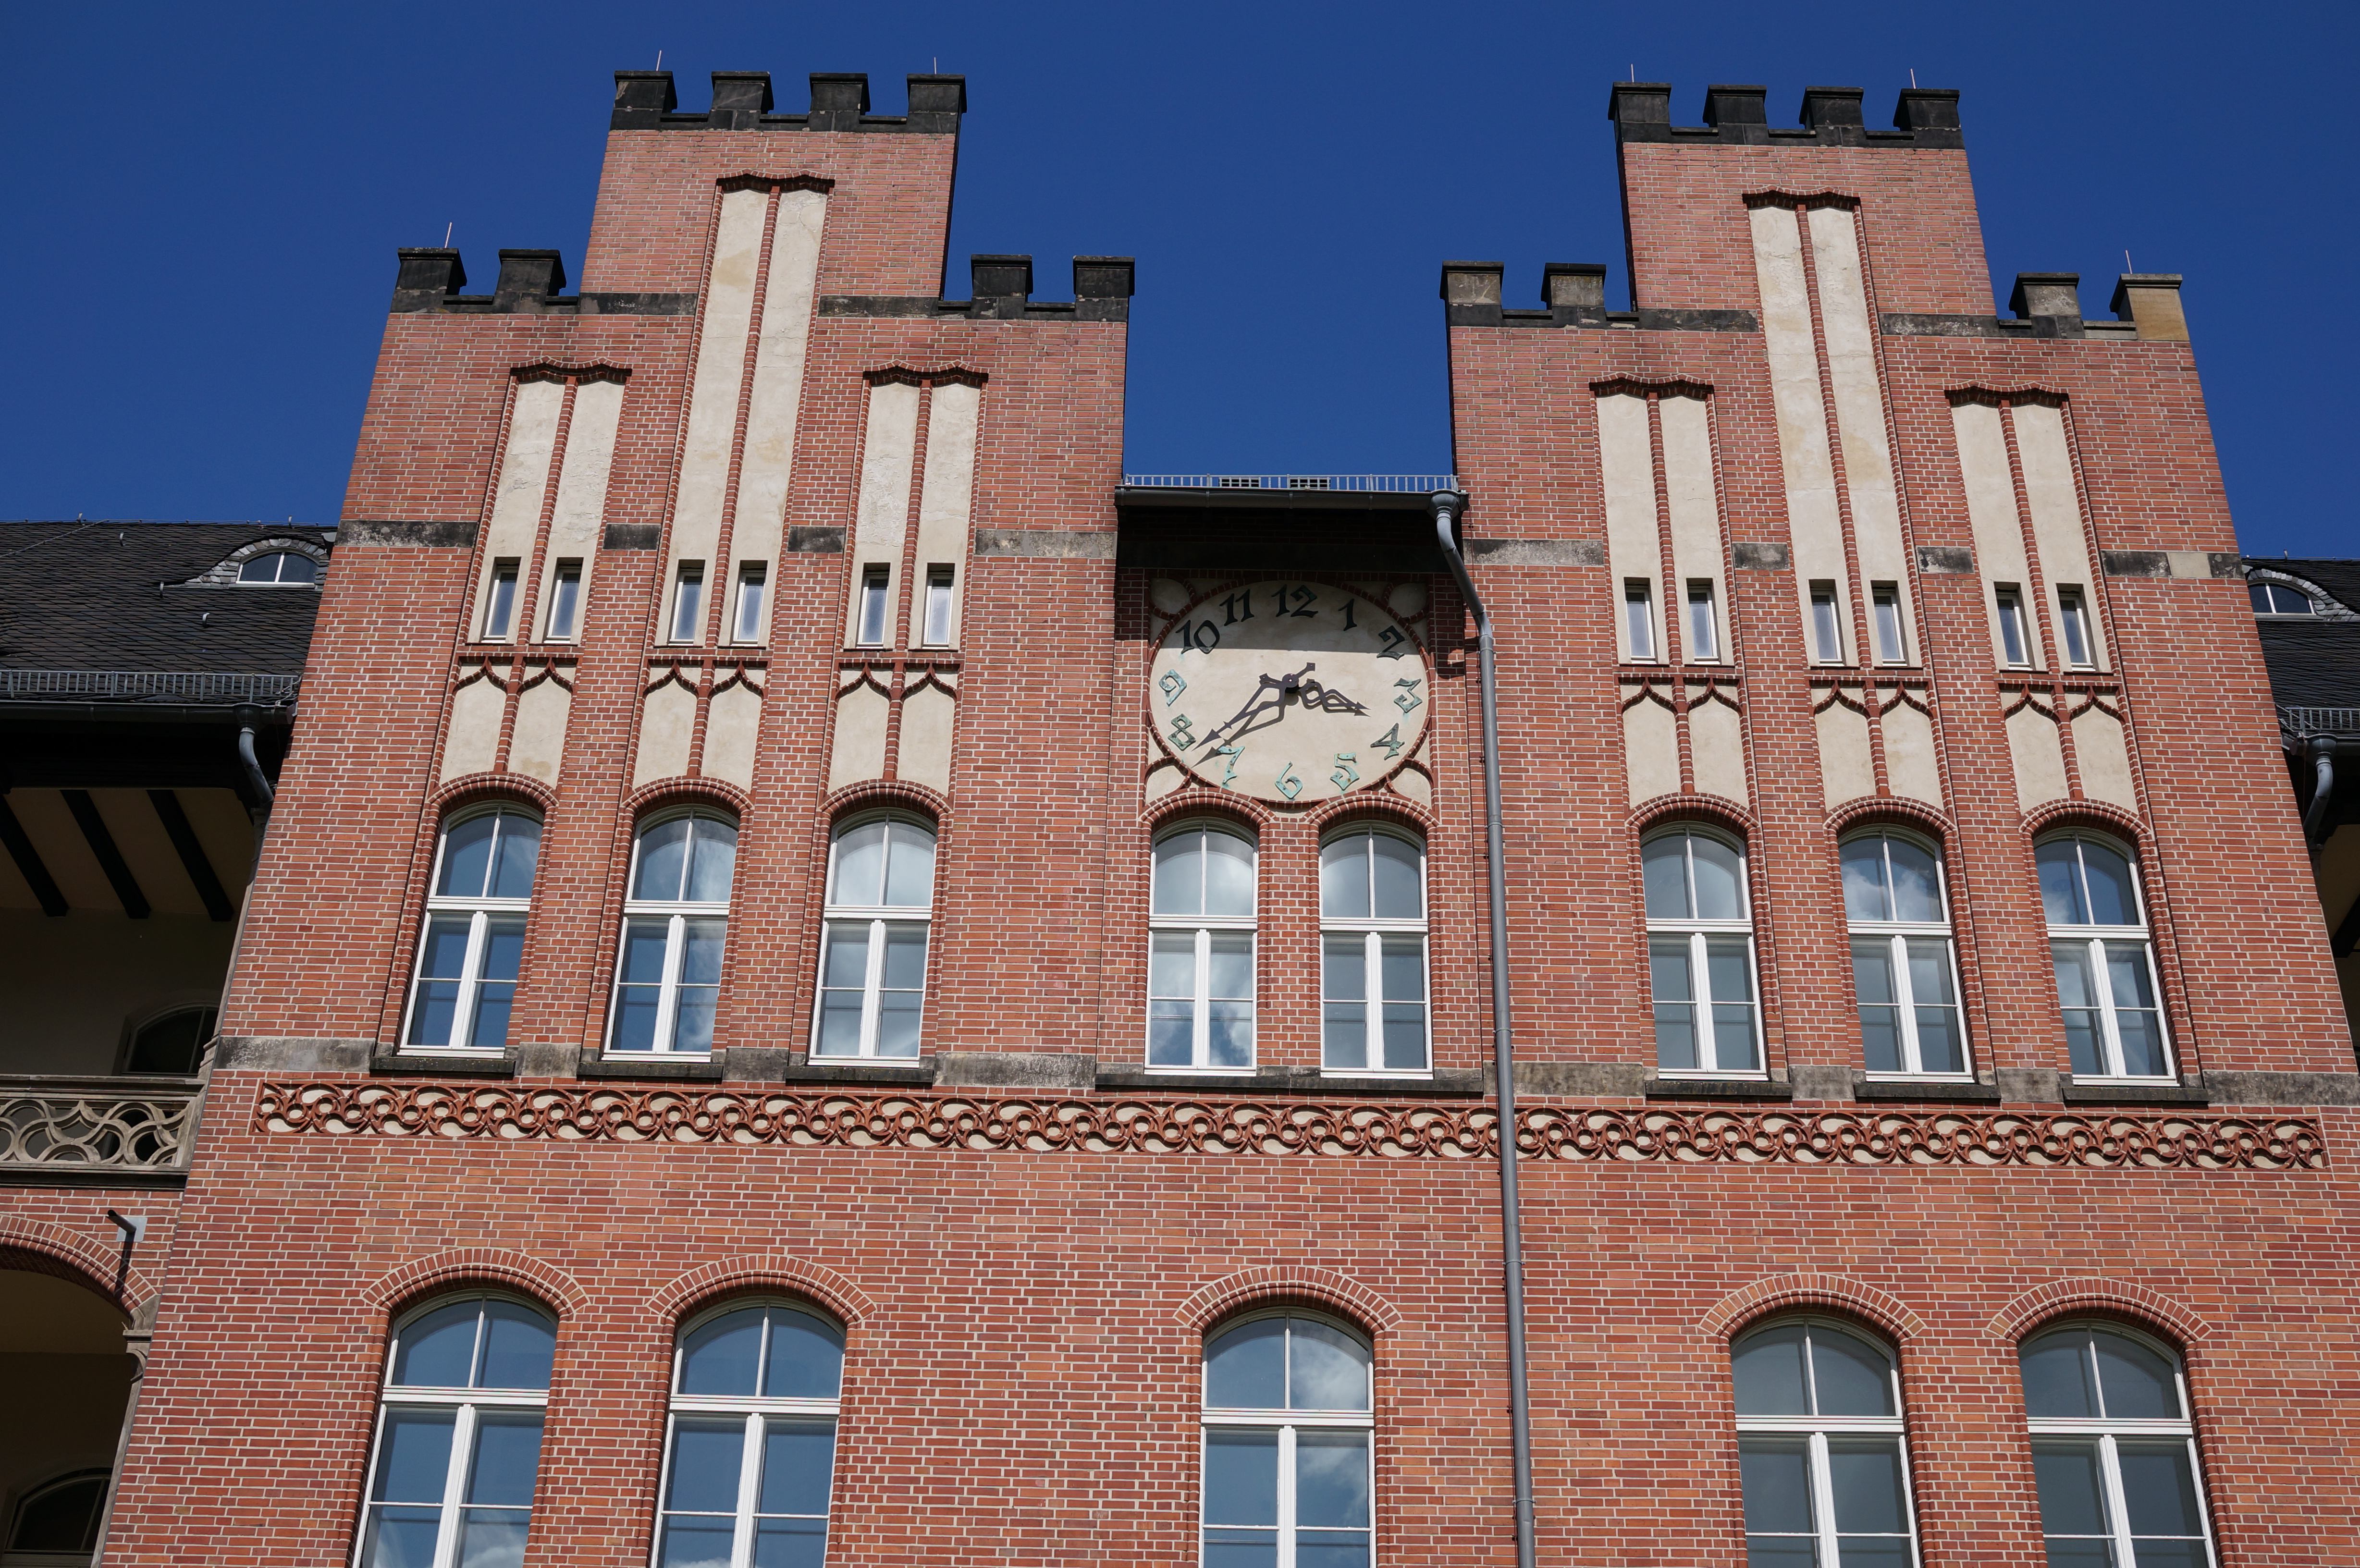
architecture, house, window, building, city, downtown, landmark, facade, brick, 2014, germany, deutschland, berlin, sony, sigma, nex, nex6, lenstagged, steffenzahn, 30mm, sigma30mm28exdn, sigma30mmf28, sigma30mmf28dn, sigma30mm, guessedberlin, gwbbergfels, urban area